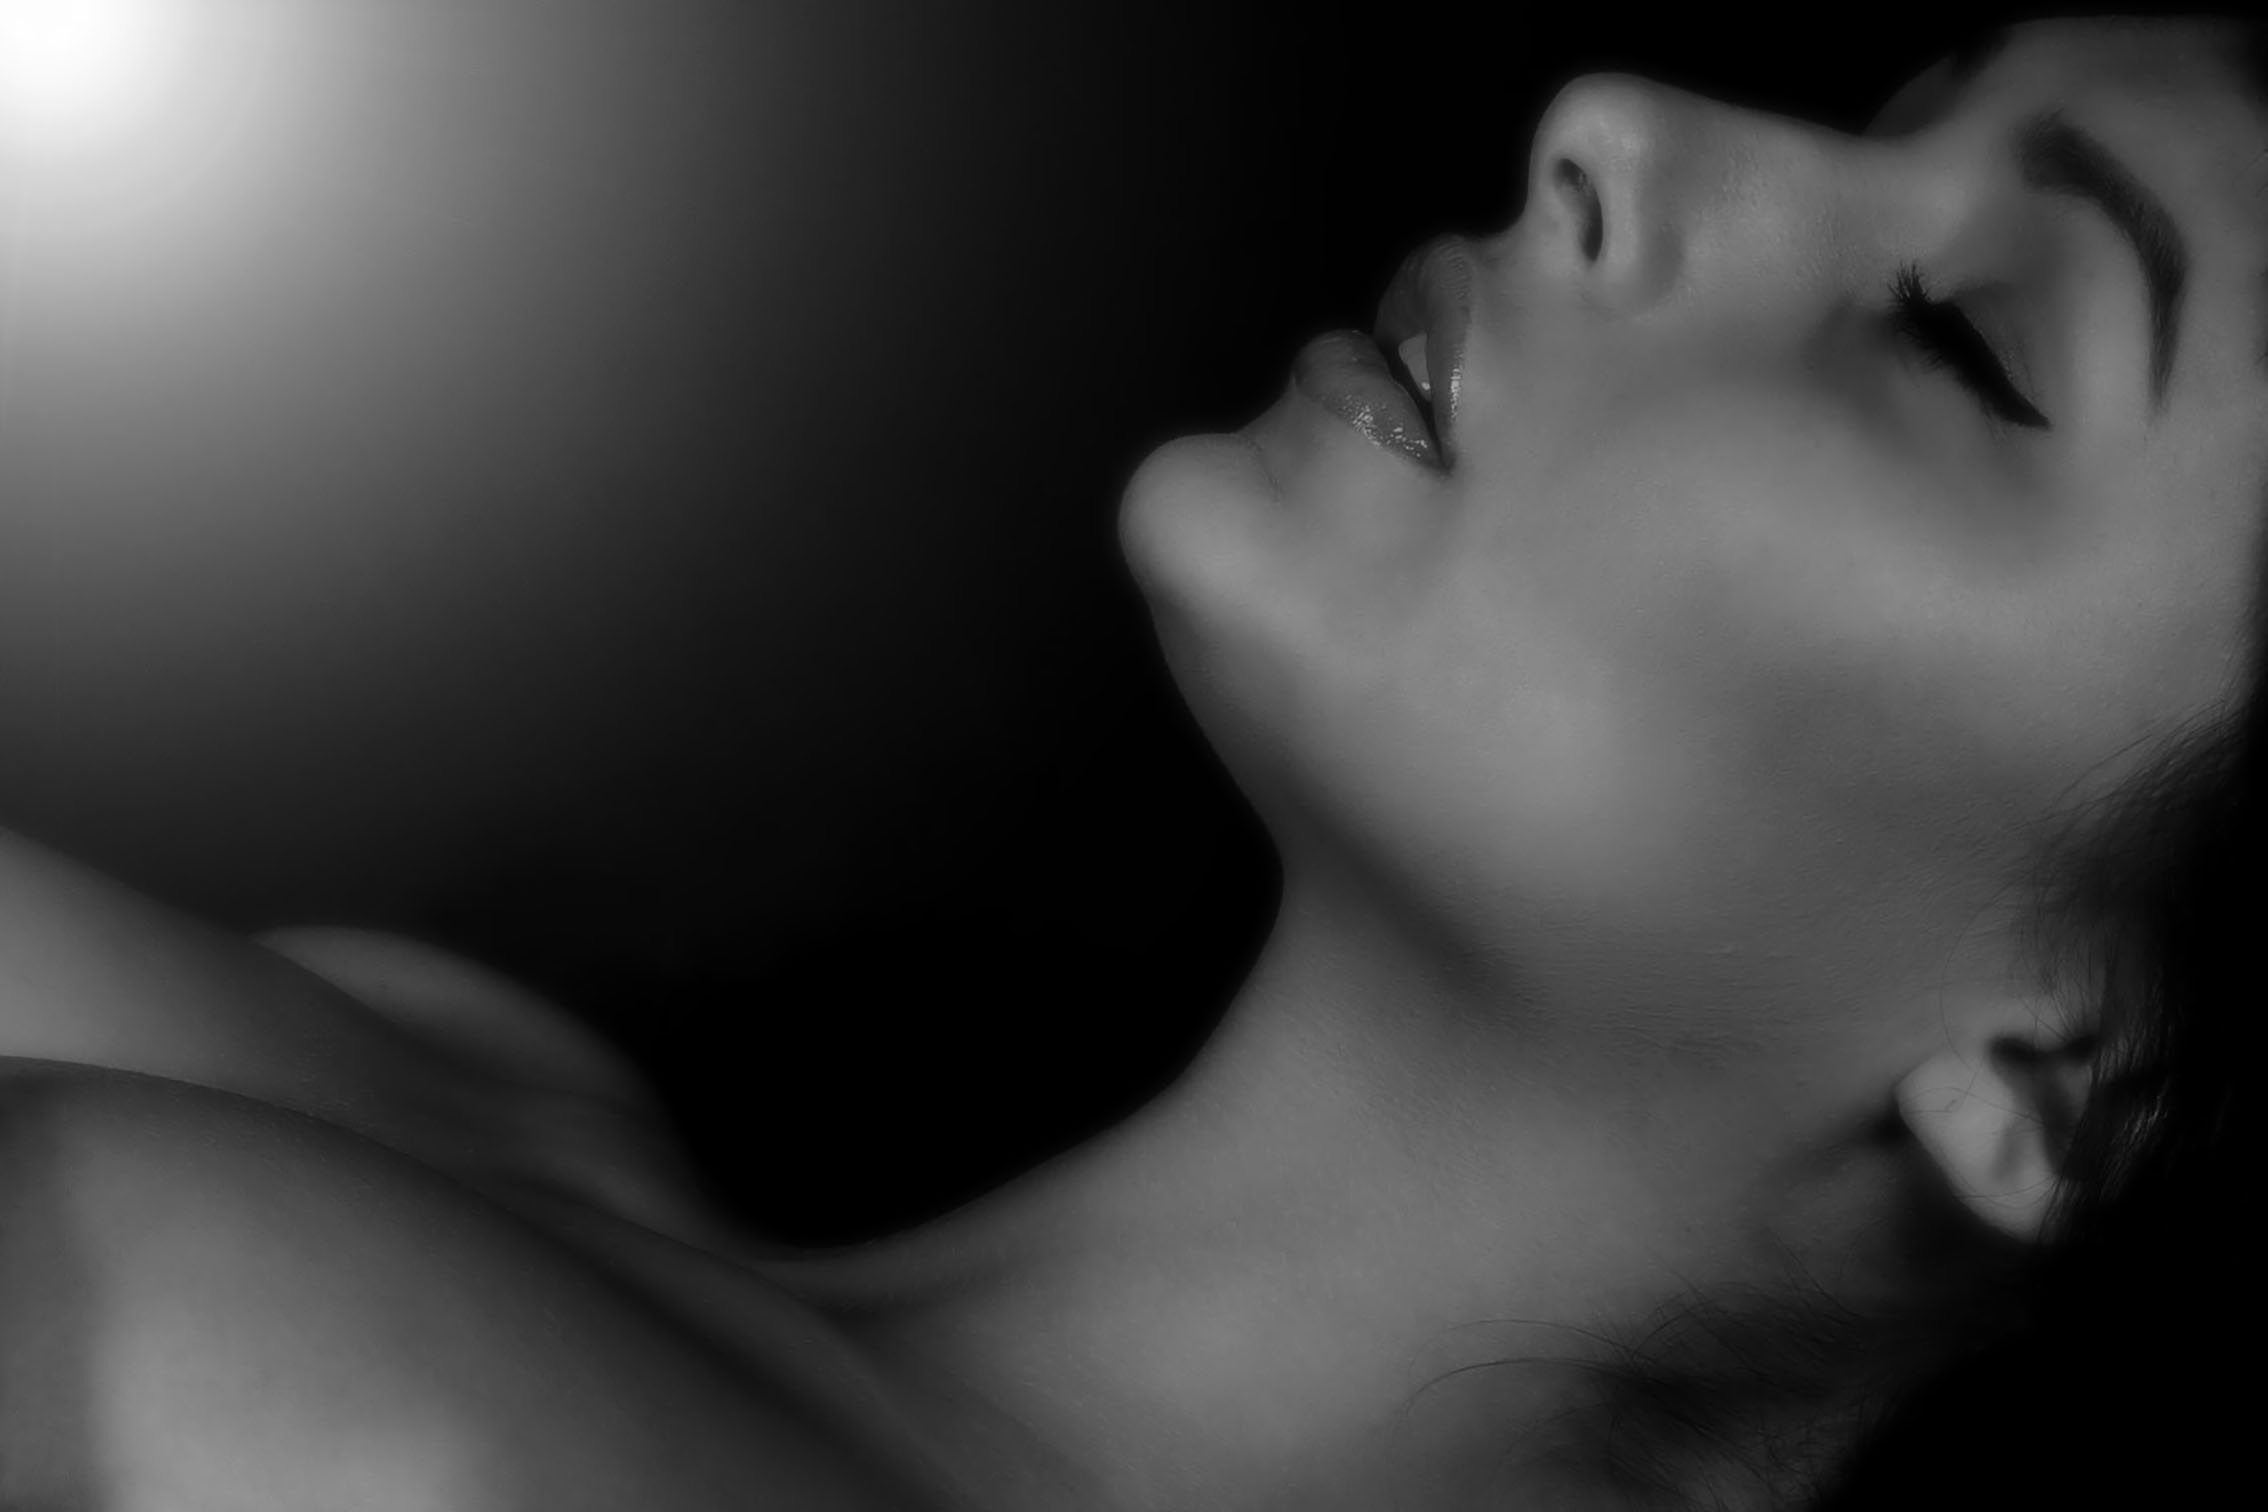
hand, person, black and white, white, photography, portrait, model, darkness, black, monochrome, mouth, close up, human body, face, eye, head, beauty, sexy, organ, emotion, interaction, in black and white, sense, monochrome photography, portrait photography